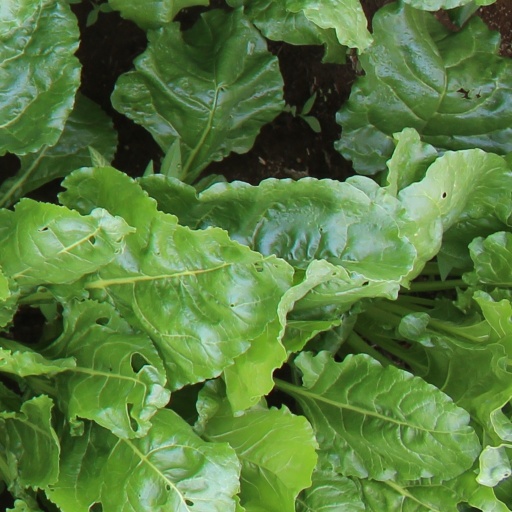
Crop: sugar beet